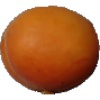
Label: apricot